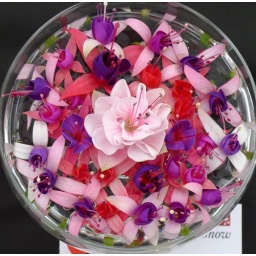
Fuschia heads displayed in a bowl of water